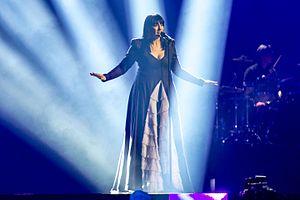
La Macédoine a annoncé le 25 septembre 2015 sa participation au Concours Eurovision de la chanson 2016 à Stockholm, en Suède. Le pays est représenté par Kaliopi et sa chanson Dona, sélectionnées en interne.